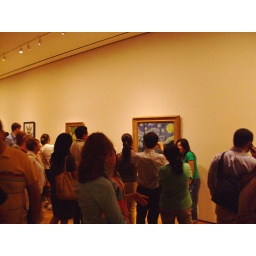
The woman in the green shirt actually put her arm around the frame to pose with &amp;quot;Starry Night.&amp;quot;